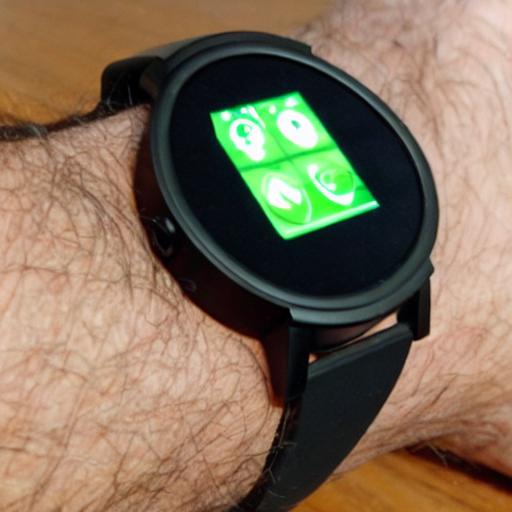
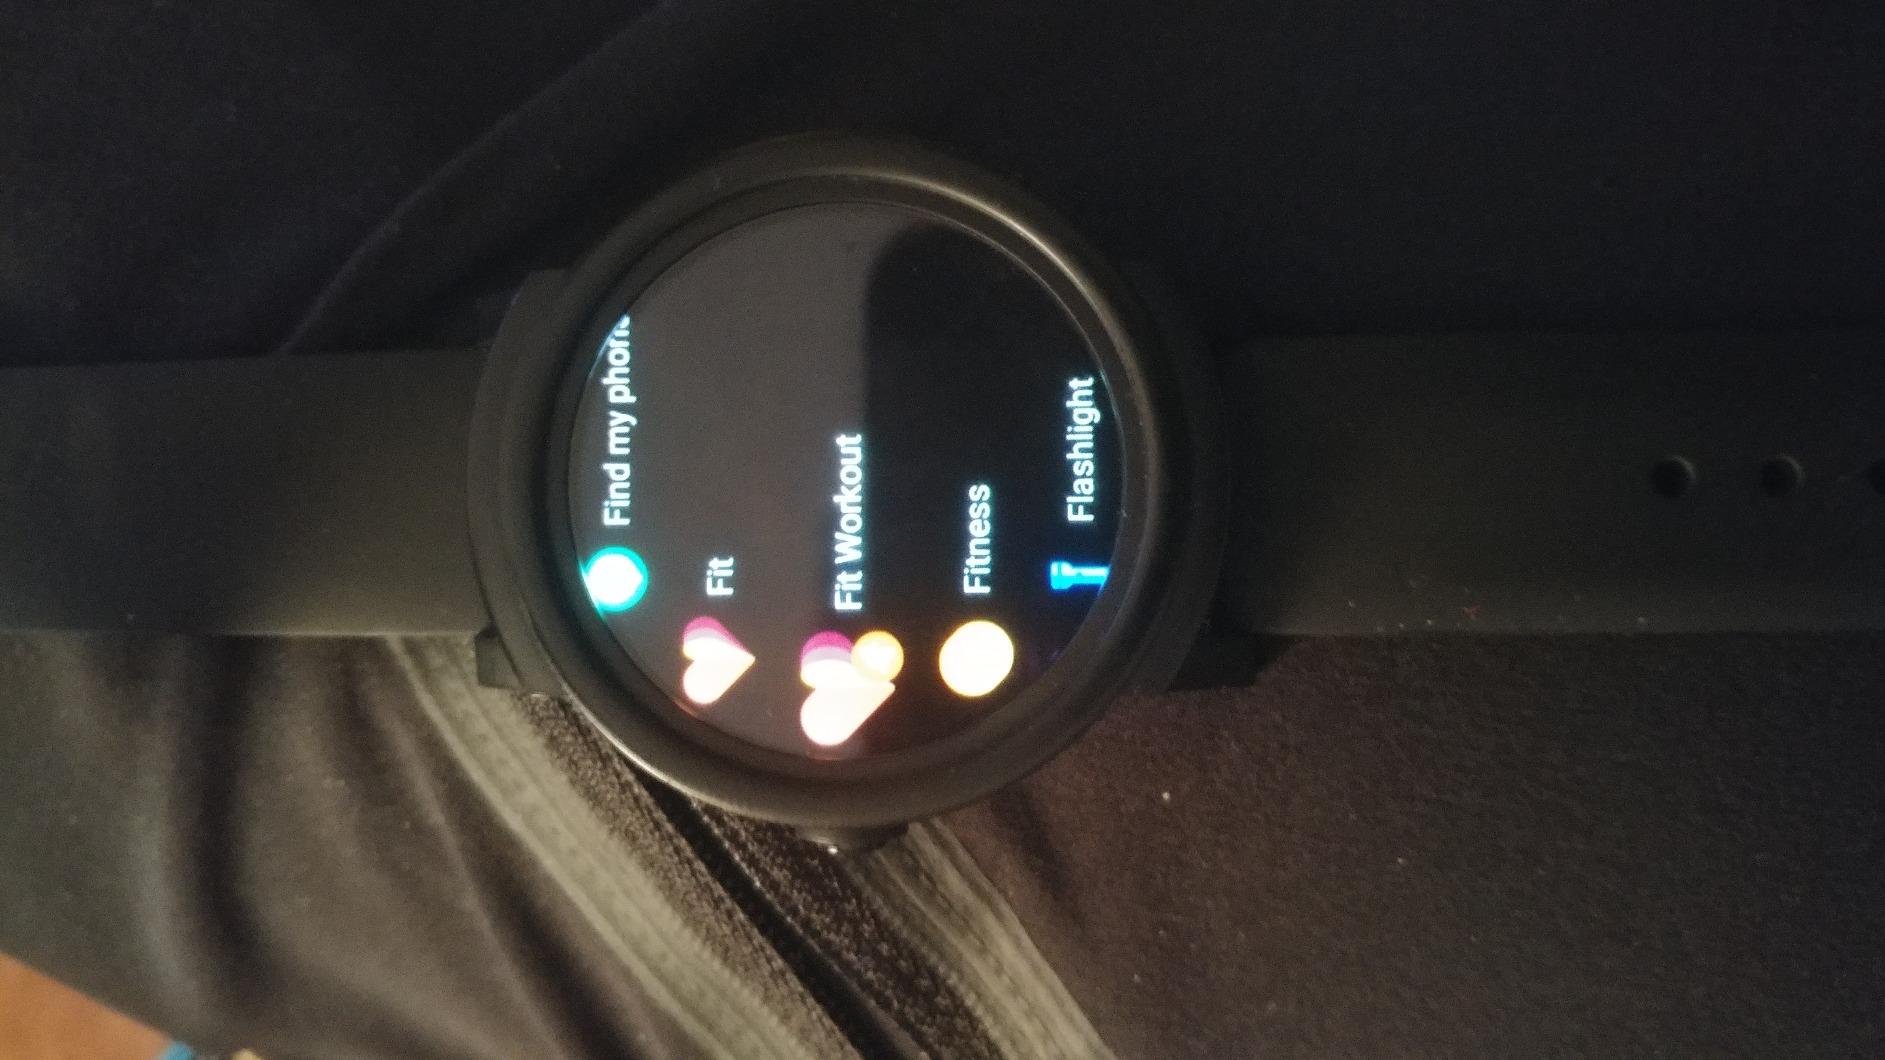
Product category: smartwatch
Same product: no